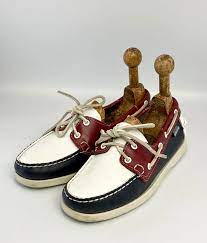
Label: Boat